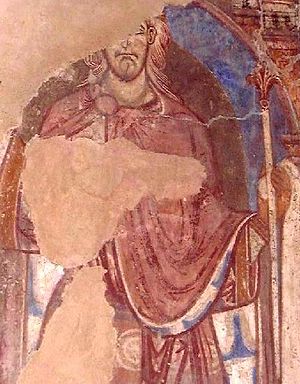
Oswald af Northumbria
Oswald var angelsaksisk konge af Northumbria fra 634 til sin død. Han var søn af Æthelfrith af Northumbria.